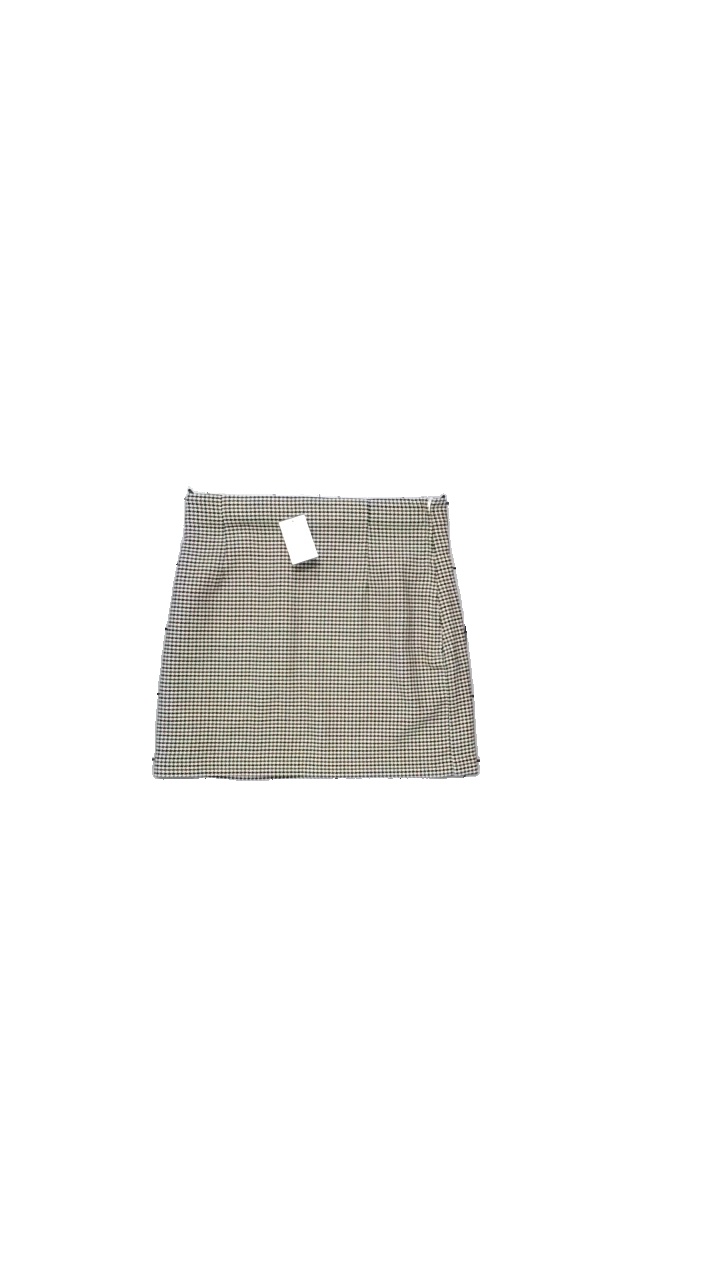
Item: Skirt (Ladies)
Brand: H&m
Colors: Brown, Beige
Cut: Regular
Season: All
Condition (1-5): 4
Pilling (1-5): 4
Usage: Reuse
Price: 50-100